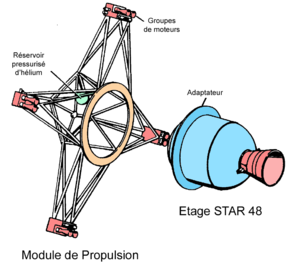
Schéma du module de propulsion et de l'étage Star 48 de la sonde spatiale Magellan. Version avec légende en français
Magellan est une sonde spatiale interplanétaire américaine lancée en 1989 qui a réalisé la première carte détaillée de la surface de Vénus. Pour parvenir à percer la couche épaisse de nuages qui entoure la planète, la sonde a mis en œuvre un radar à synthèse d'ouverture. Au cours de sa mission, la sonde a également mesuré le champ gravitationnel de la planète.